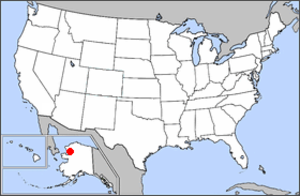
Kobuk Valley National Park
Nationalparkens beliggenhed
Kobuk Valley National Park er en nationalpark i delstaten Alaska i USA. Parken blev etableret 2. december 1980, og er på 6.757 km². De vigtigste naturattraktioner i nationalparken er Kobuk River og økosystemet omkring floden i den nordvestlige del af Alaska, ca. 40 km nord for polarcirklen.